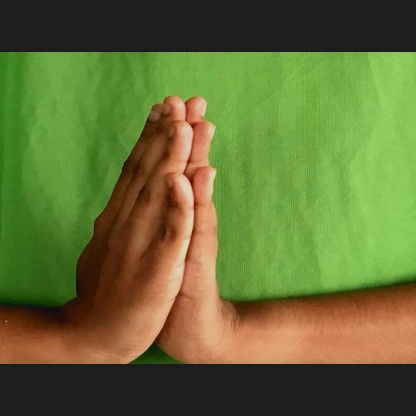
Mudra: Anjali